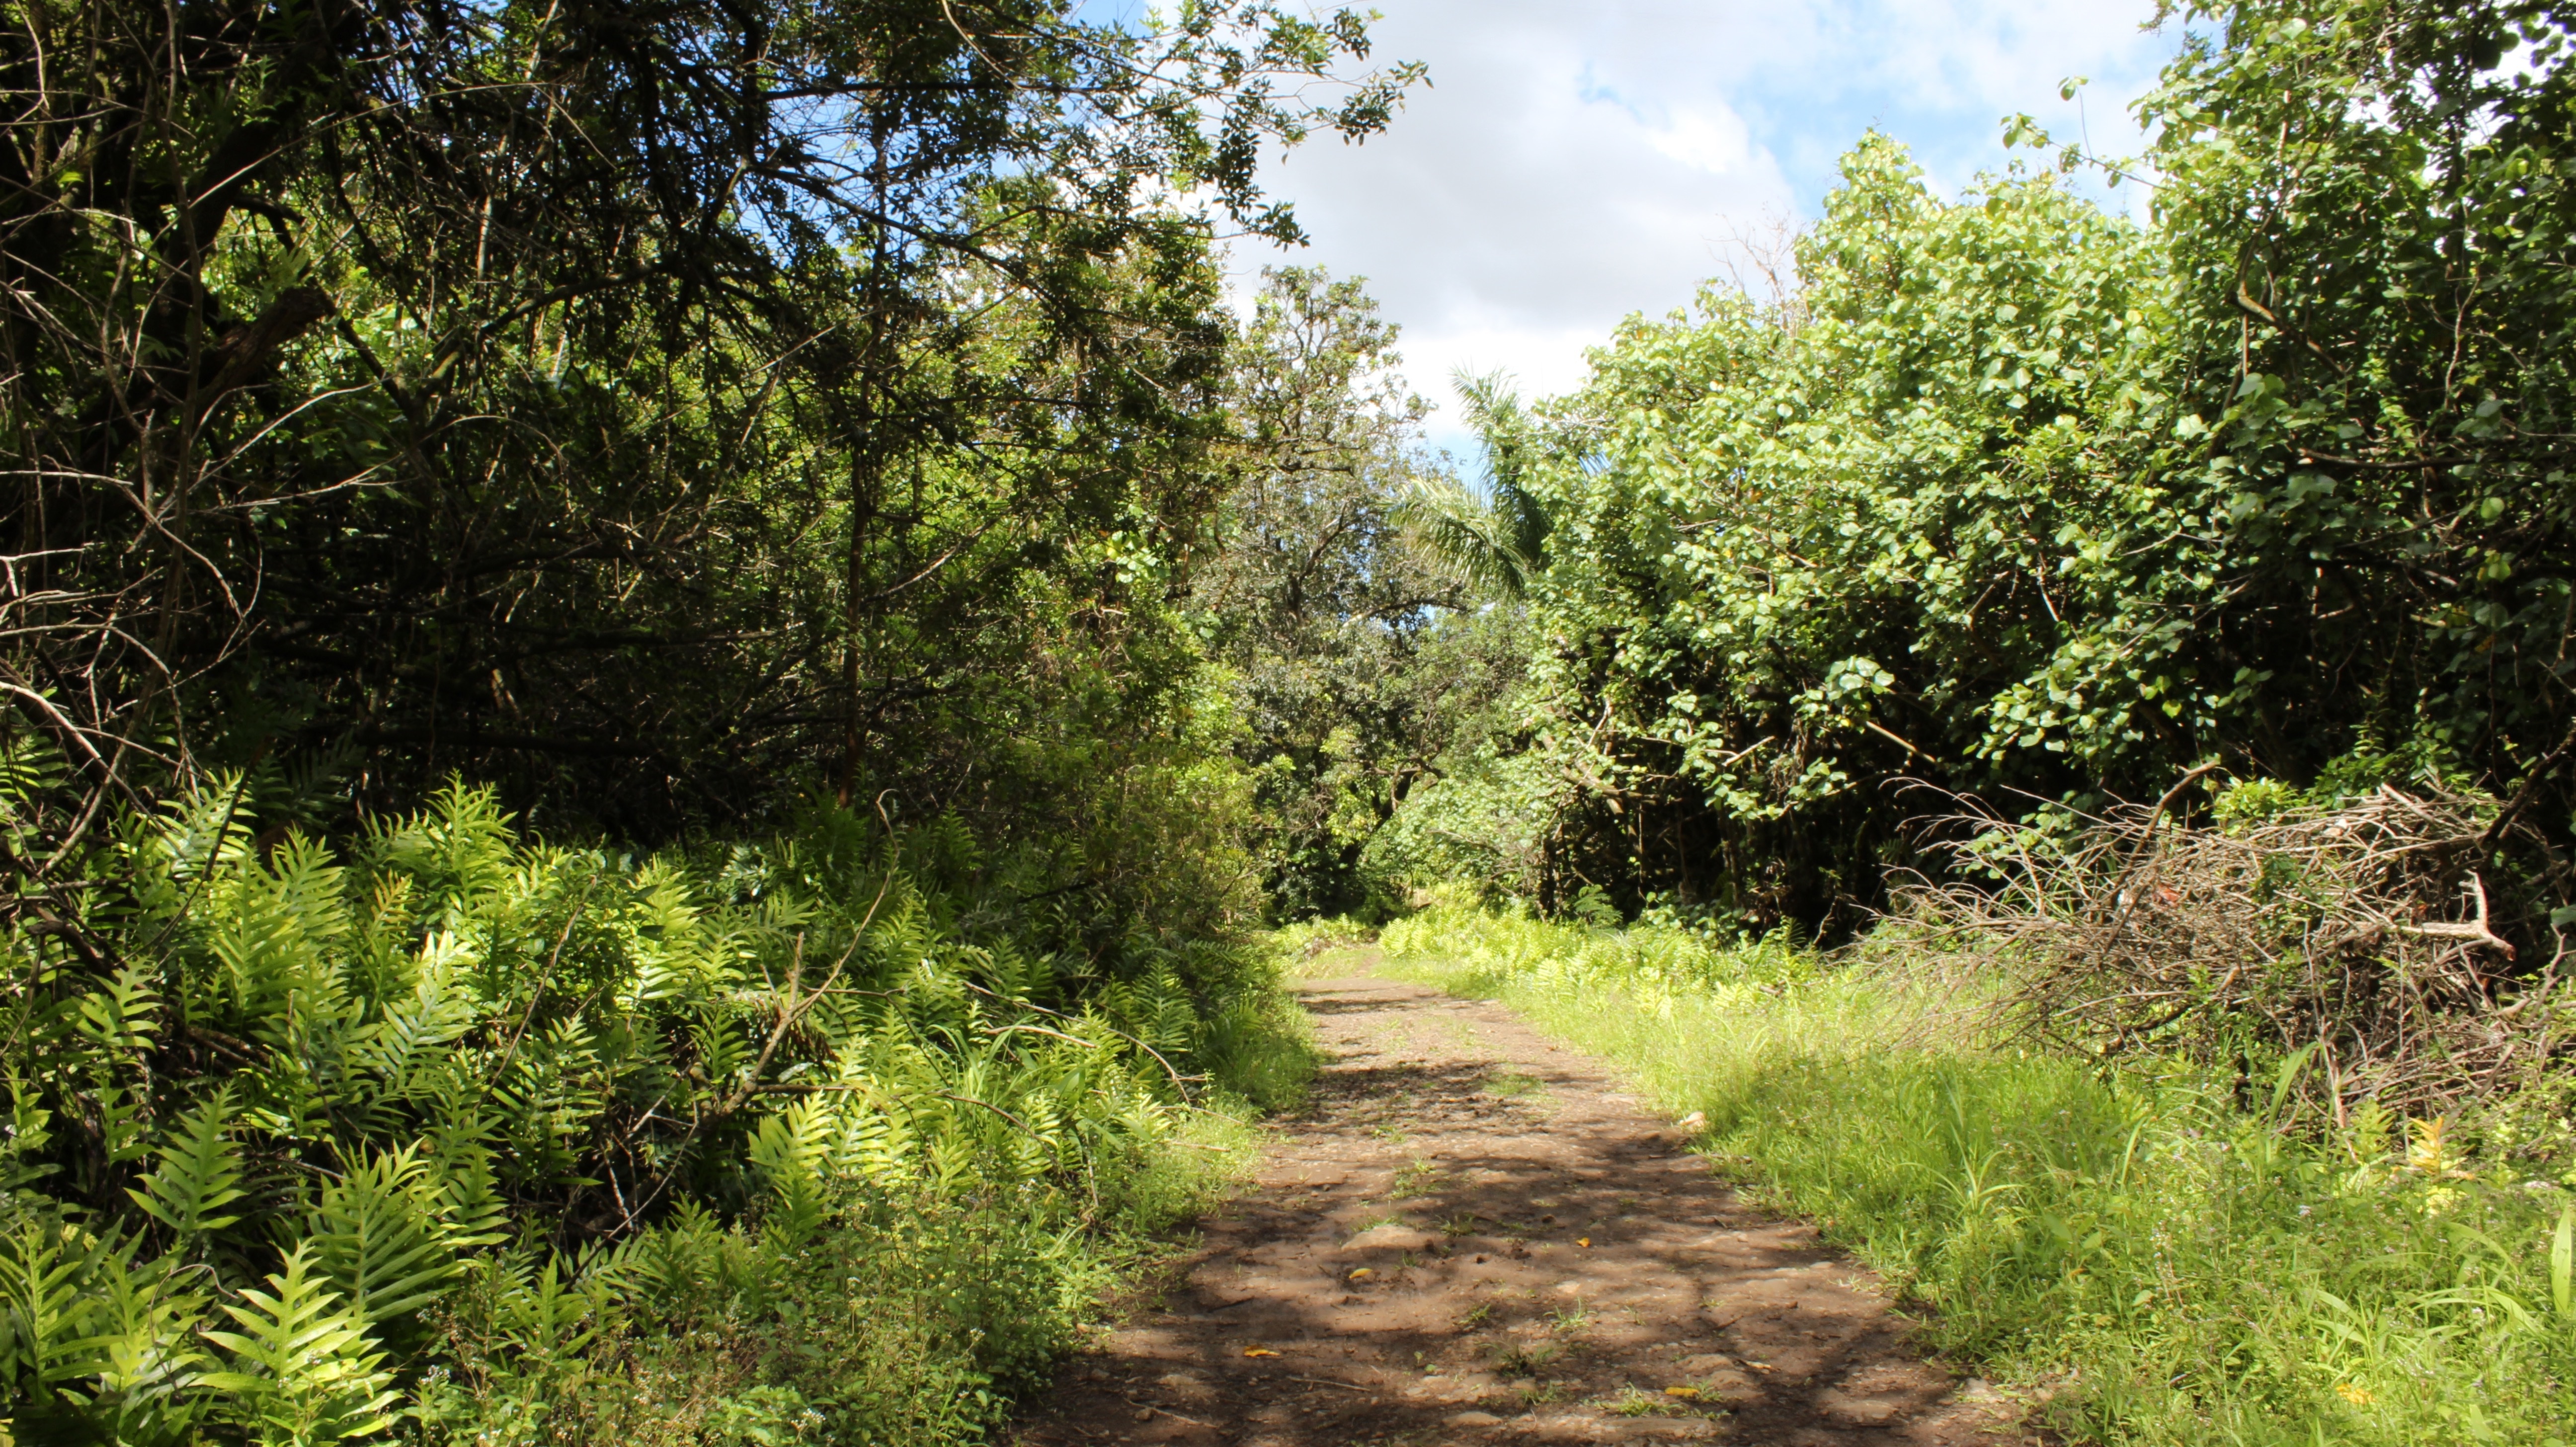
tree, nature, forest, grass, wilderness, plant, trail, meadow, leaf, flower, green, jungle, soil, botany, garden, flora, vegetation, shrub, rainforest, plantation, woodland, habitat, ecosystem, rural area, biome, natural environment